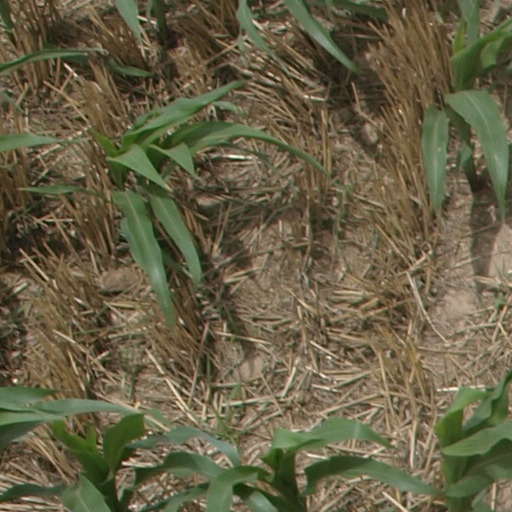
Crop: maize; corn